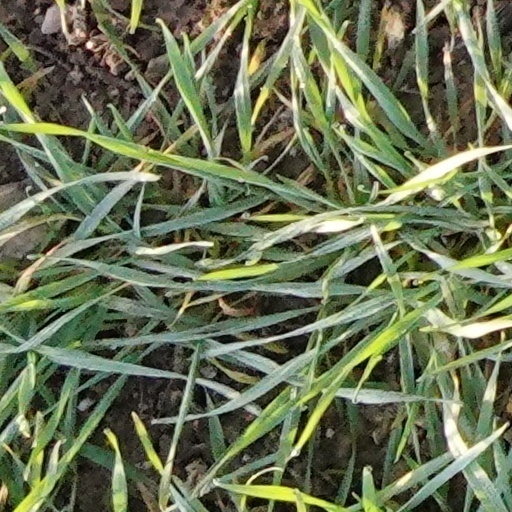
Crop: wheat